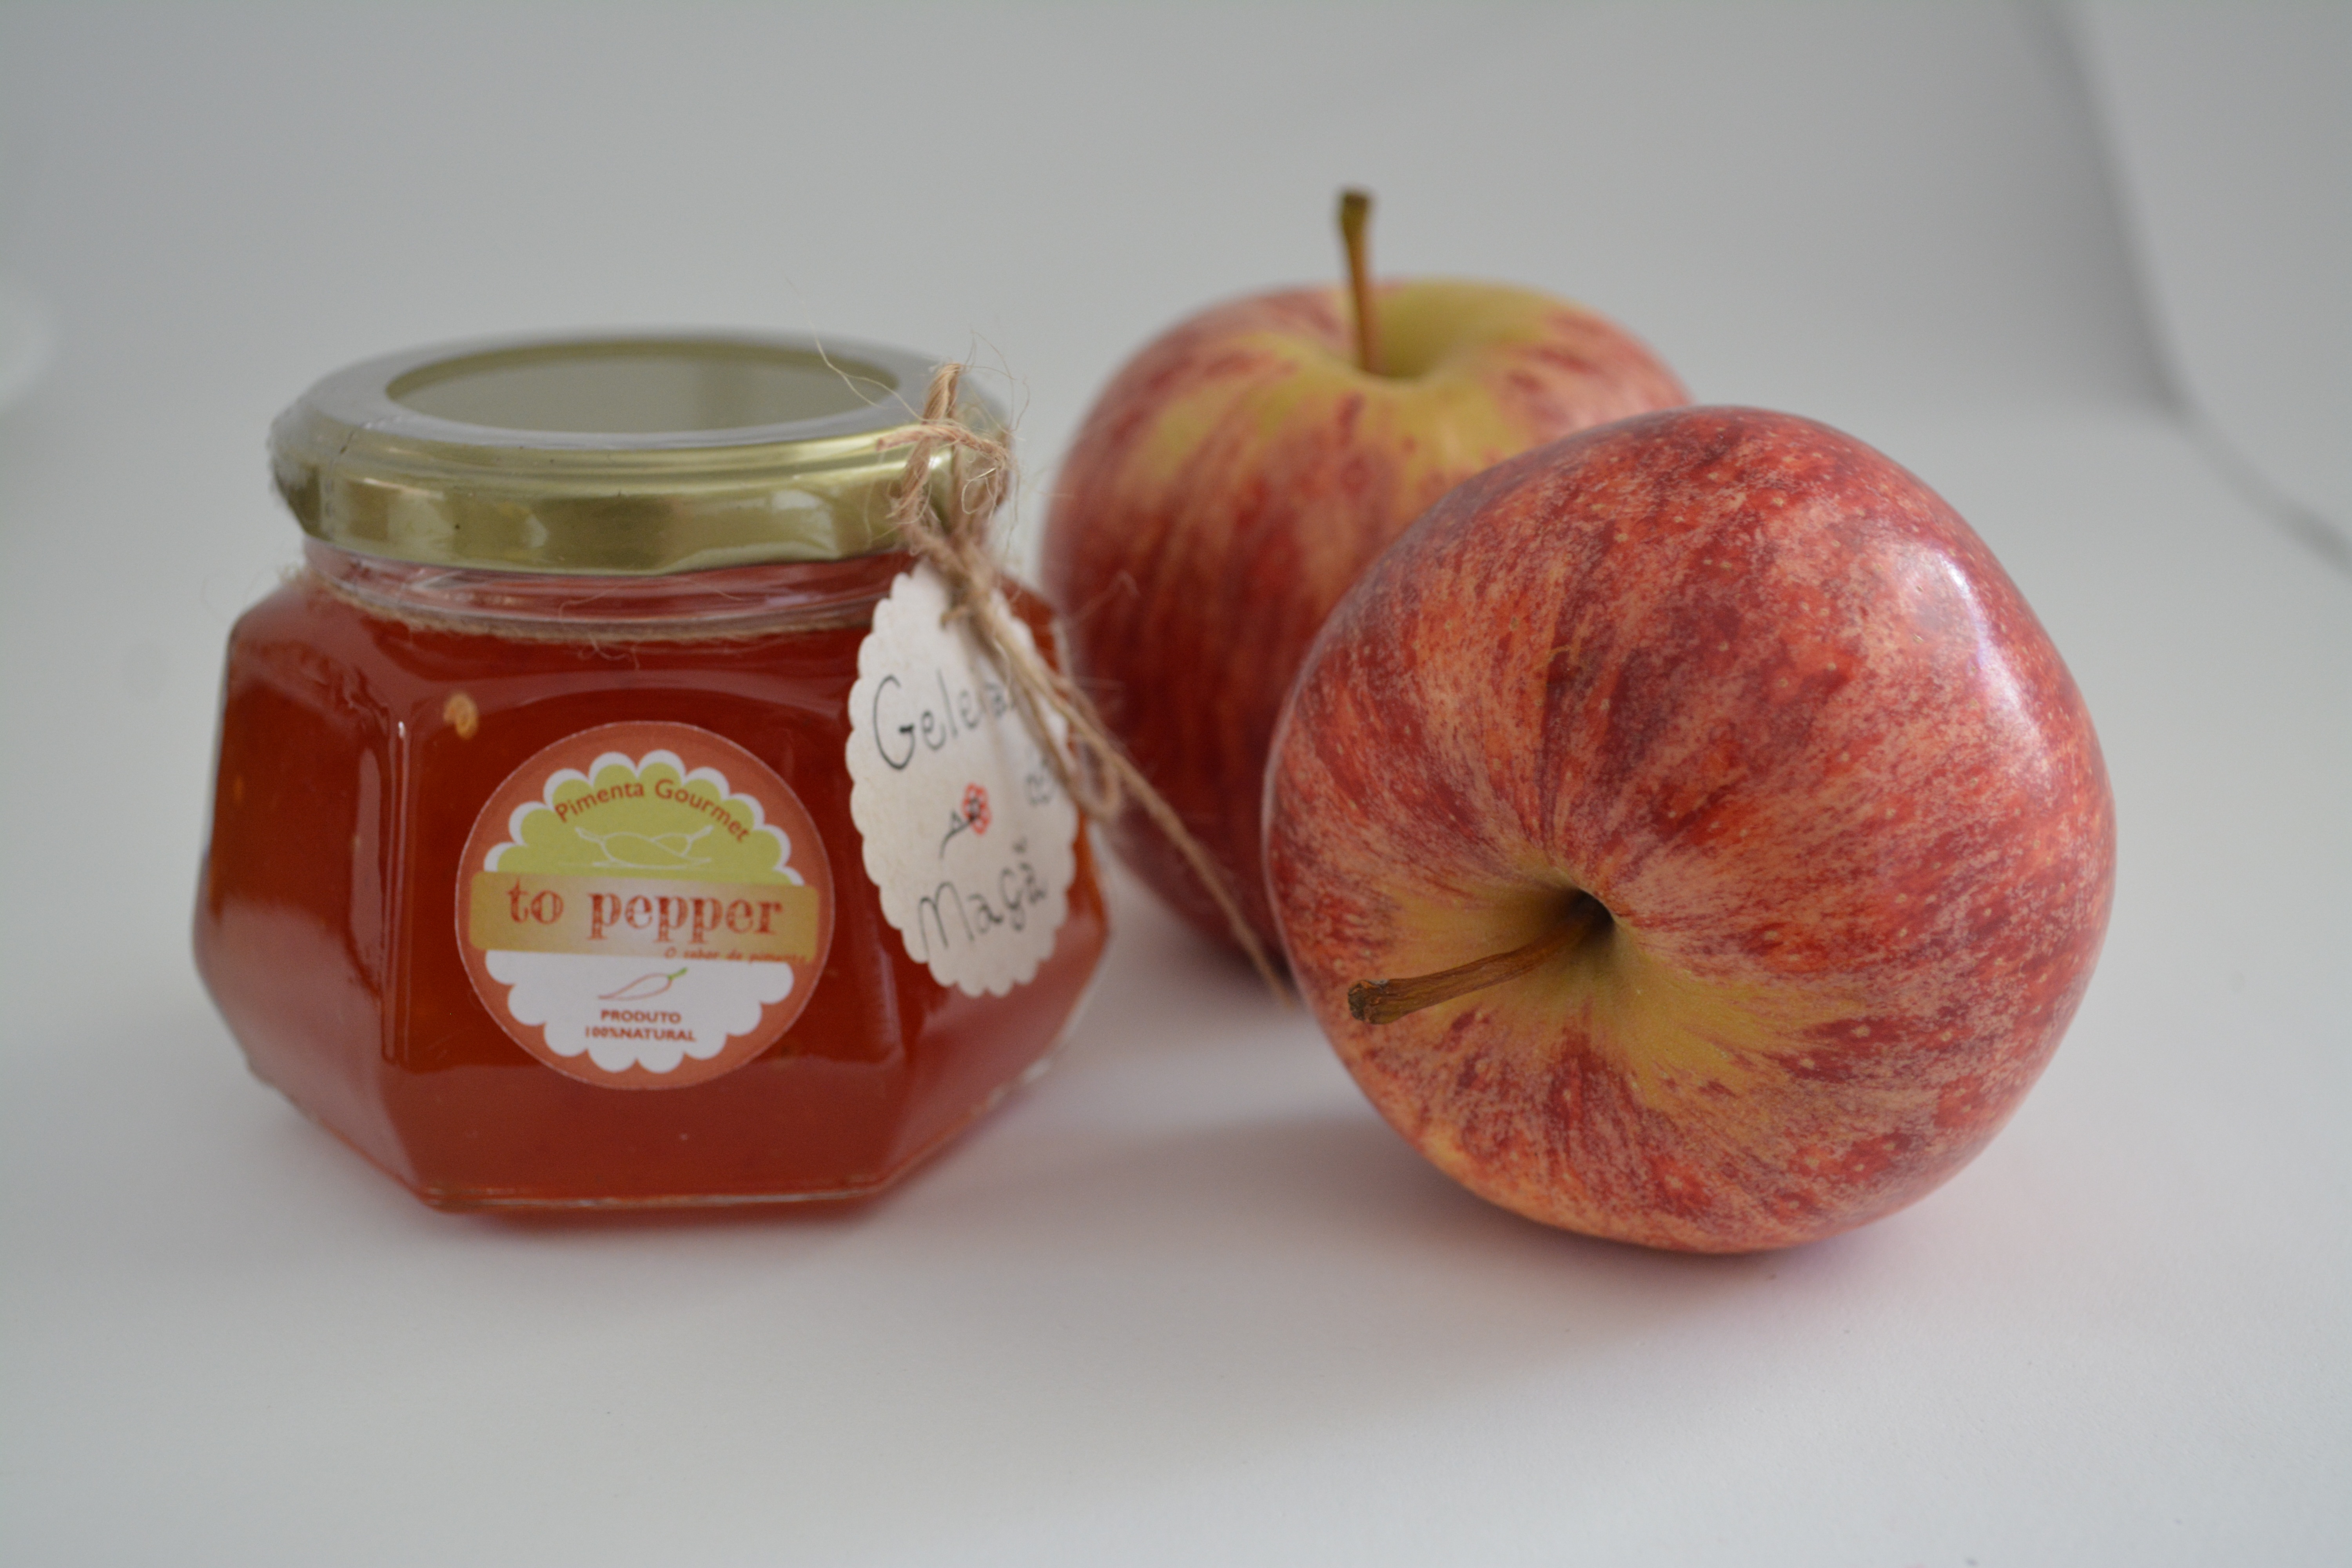
apple, plant, fruit, food, produce, natural, healthy, dessert, eat, cheers, liqueur, diet, delight, power supply, mace, well being, low in calories, food control, flowering plant, rose family, land plant